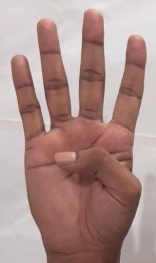
ASL sign: 4